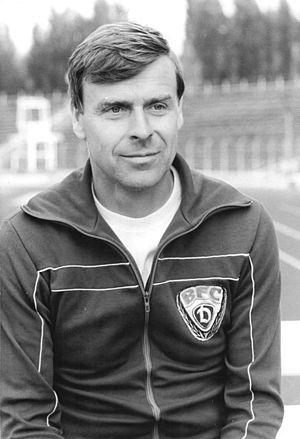
Jürgen Bogs est un entraîneur de football allemand.